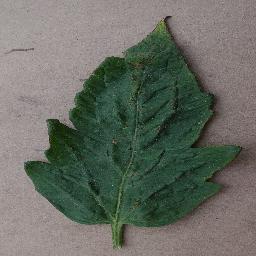
Label: Tomato___Bacterial_spot